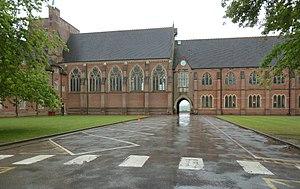
Ardingly College est une école privée située à Ardingly dans le West Sussex en Angleterre.